The Second Son

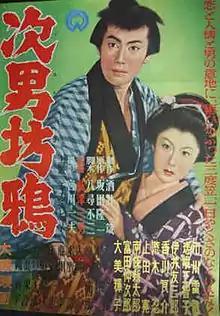
Japanese movie poster

is a 1955 black-and-white Japanese film directed by Mitsuo Hirotsu.